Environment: real
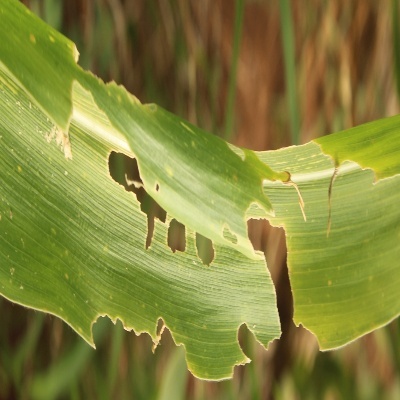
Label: fall_armyworm